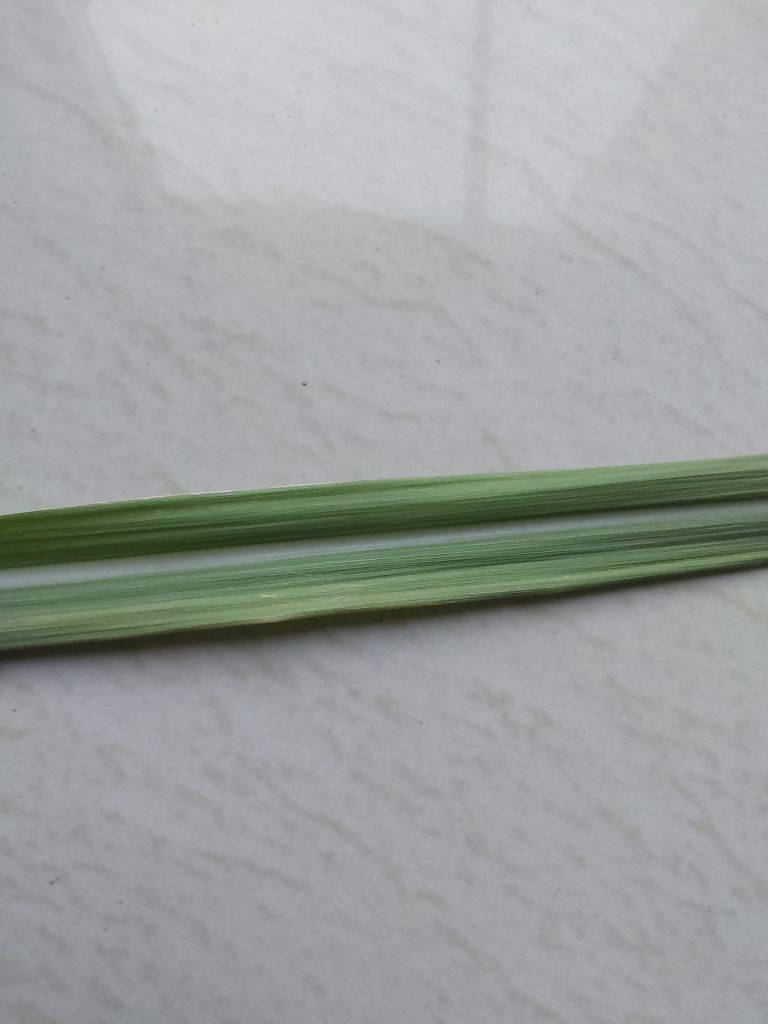
Label: Viral Disease